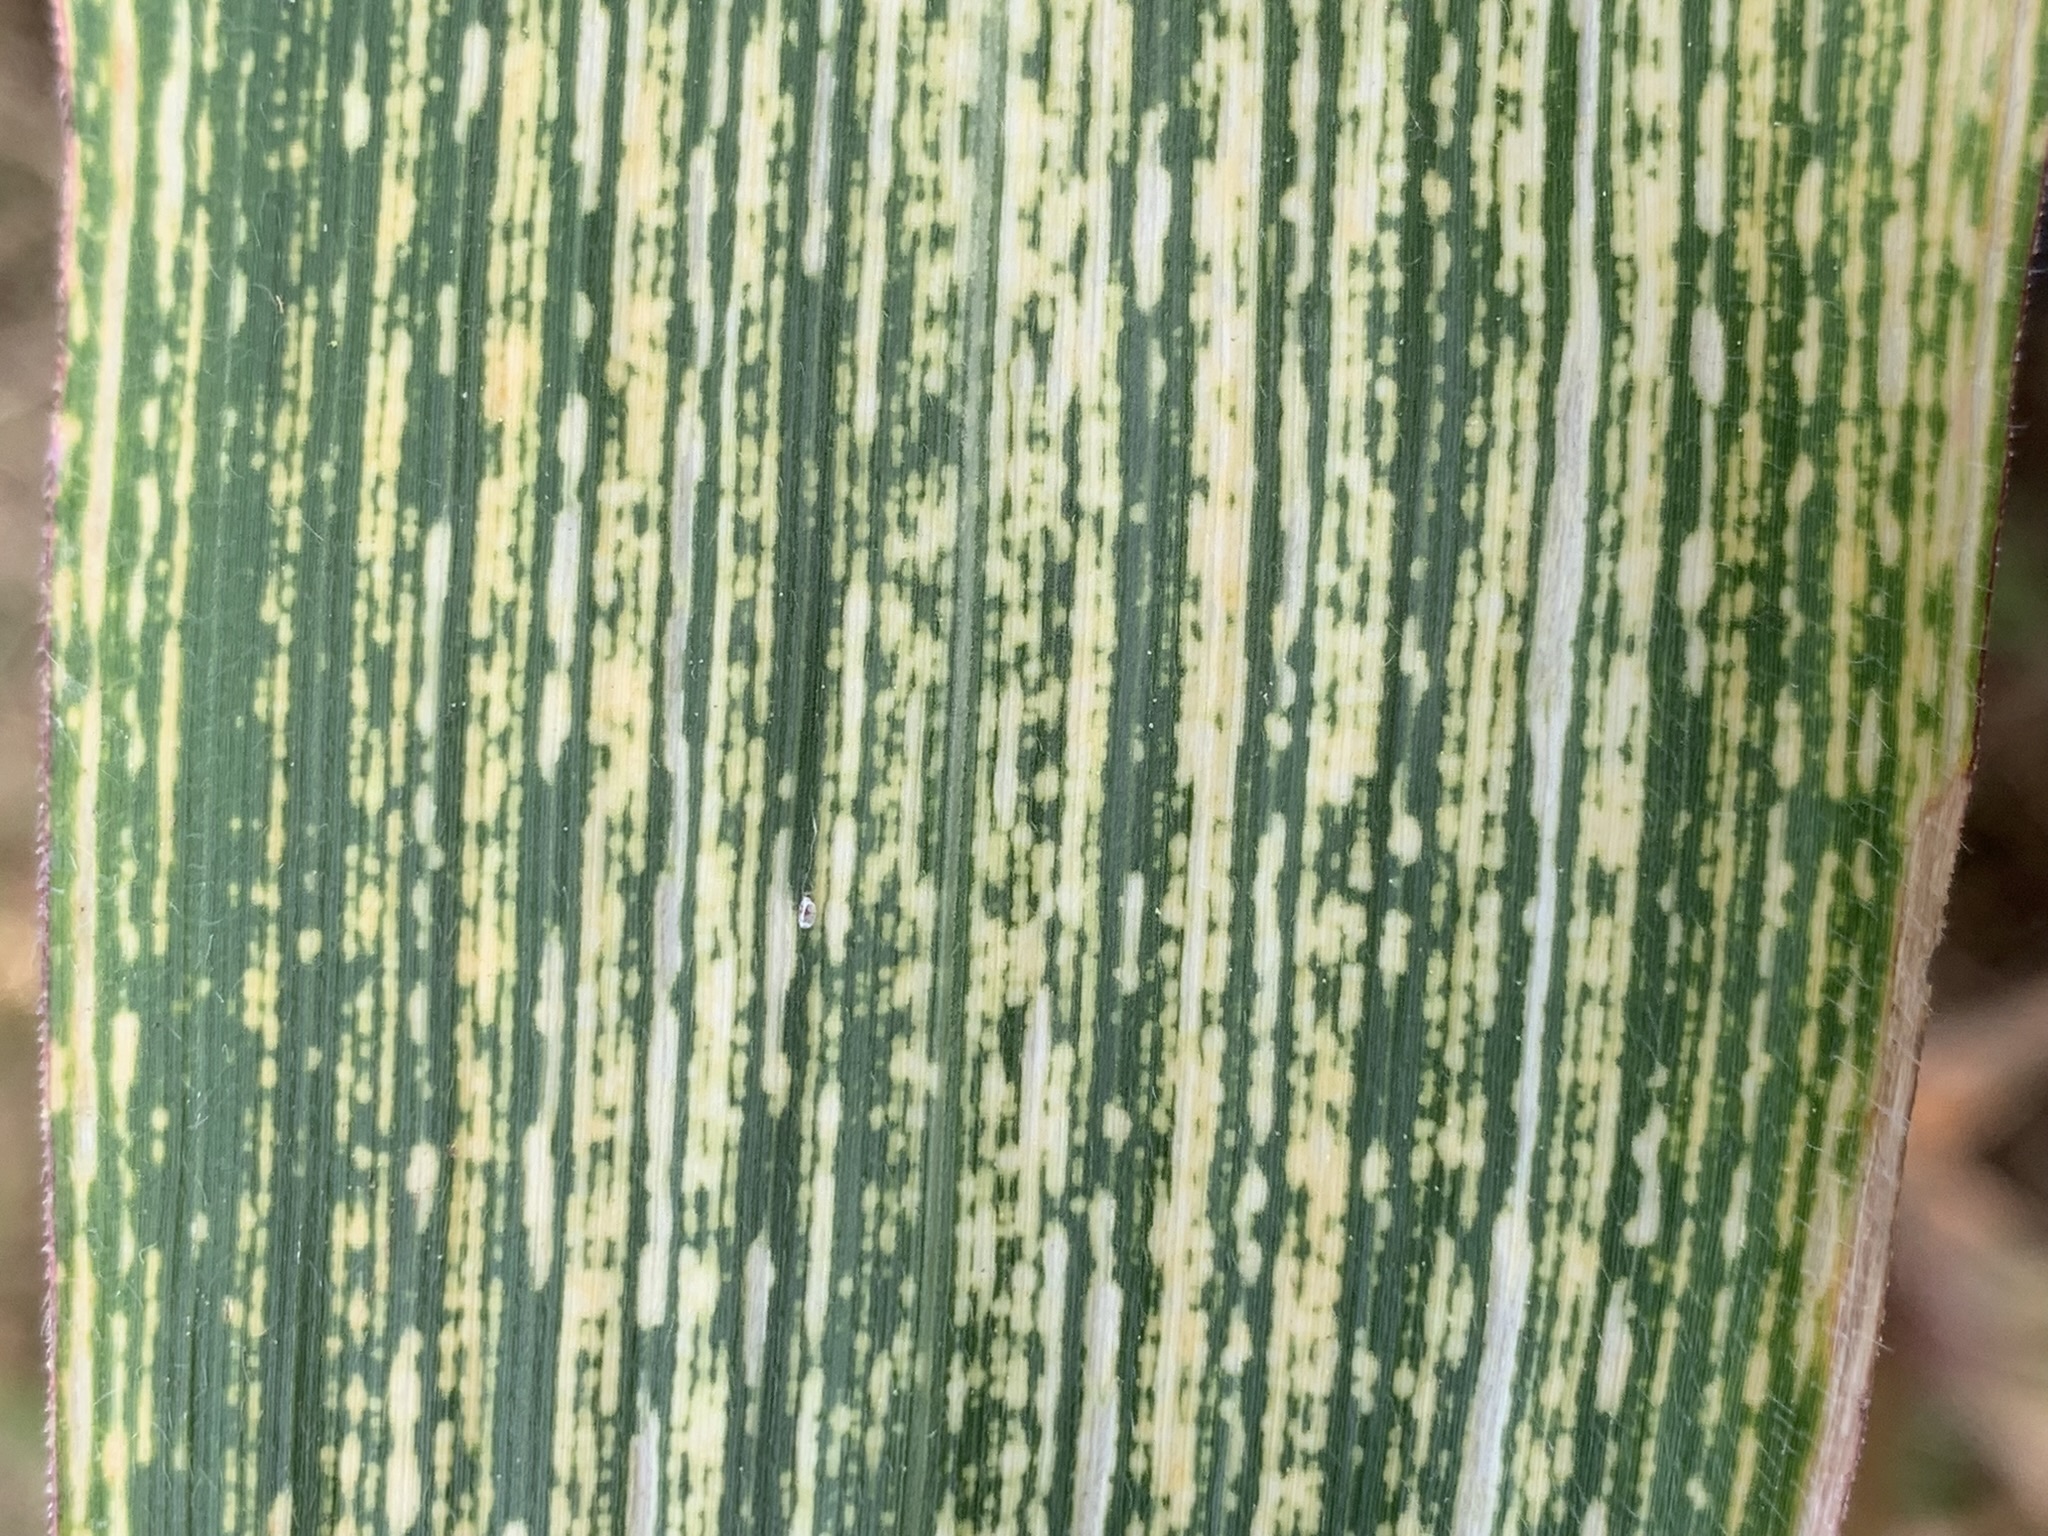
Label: MSV